Yvonne Nolan

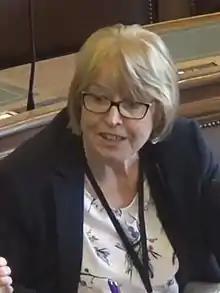
Councillor Yvonne Nolan at Wallasey Town Hall in July 2019.

Yvonne Carol Nolan is a British Labour politician and former Leader of Wirral Council.